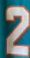
Number: 2